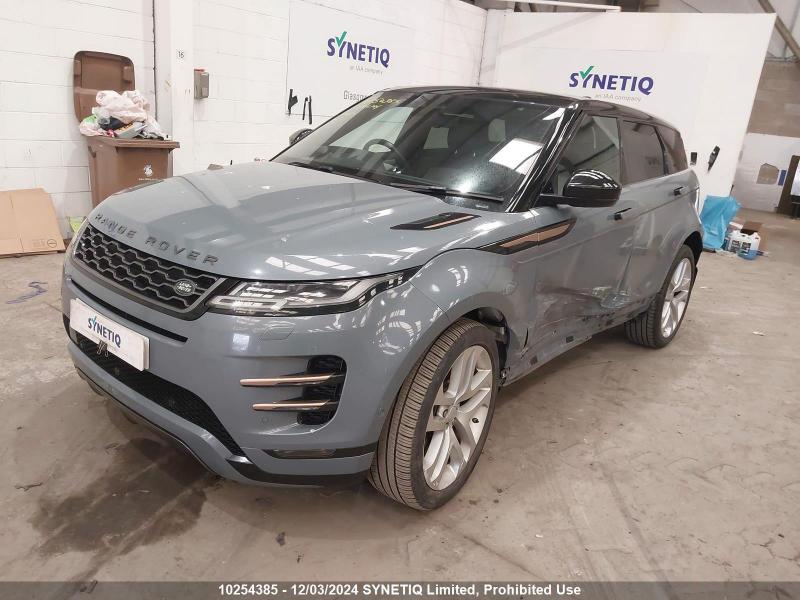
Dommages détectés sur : porte avant gauche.
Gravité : majeur